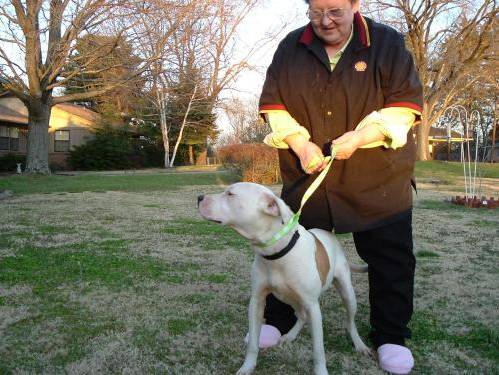
Label: dog